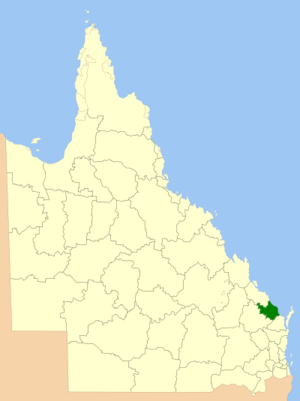
La région de Bundaberg est une nouvelle zone d'administration locale dans de la région de Wide Bay-Burnett dans l'est de l'État du Queensland en Australie.